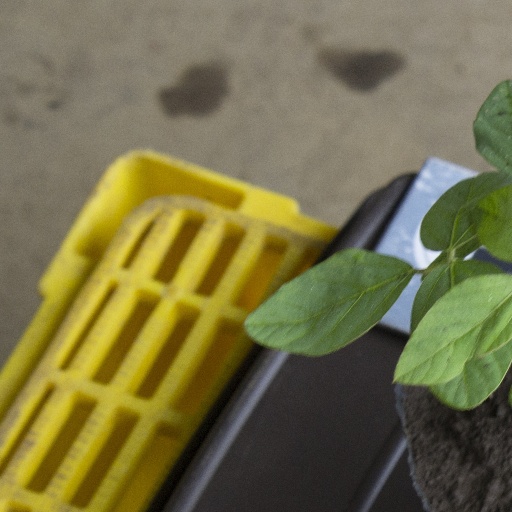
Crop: soybean